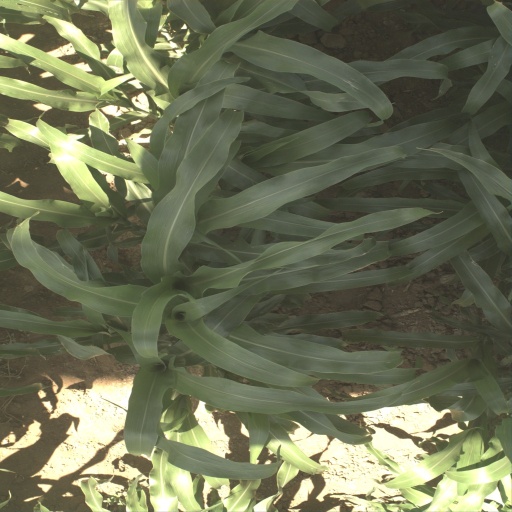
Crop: sorghum